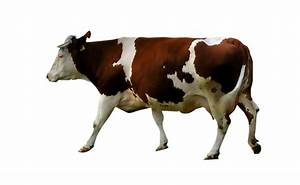
Label: cow